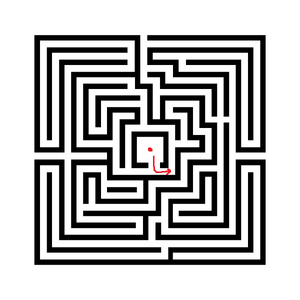
La contrainte est un concept central en Évolution et développement, dans la discipline de la biologie. Elle permet de relier l’Évolution et le développement. Elle s’oppose à la sélection pour certains et pour d’autres elles sont en interaction. La contrainte essaie de répondre à la question qui de l’Évolution ou du Développement précède l’autre en alliant les deux de manière à ce qu’elle ne puisse être l’une sans l’autre.